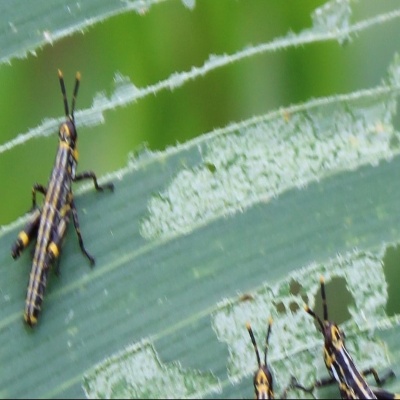
Crop: Maize
Condition: grasshoper